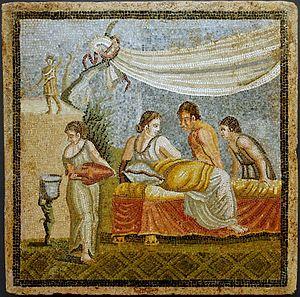
Les attitudes et comportements sexuels dans la Rome antique sont visibles dans l'art romain, la littérature, les inscriptions et dans une moindre mesure dans les restes archéologiques comme les artefacts érotiques ou l'architecture. Il a parfois été avancé qu'une caractéristique de l'ancienne Rome est une « licence sexuelle illimitée » :